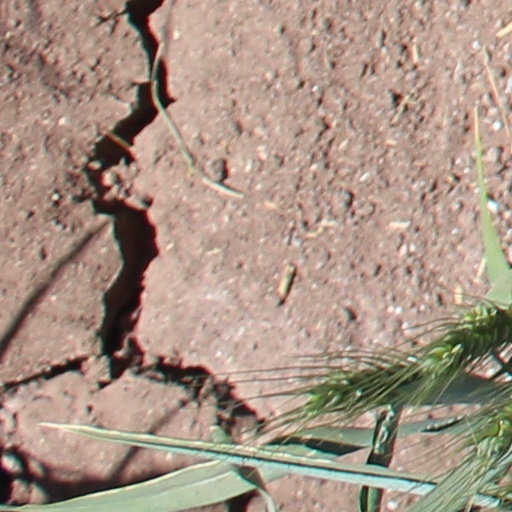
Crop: wheat